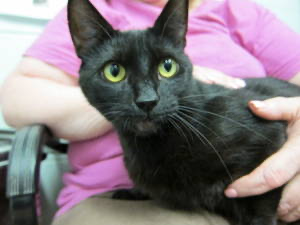
Animal: cat
Breed: Bombay